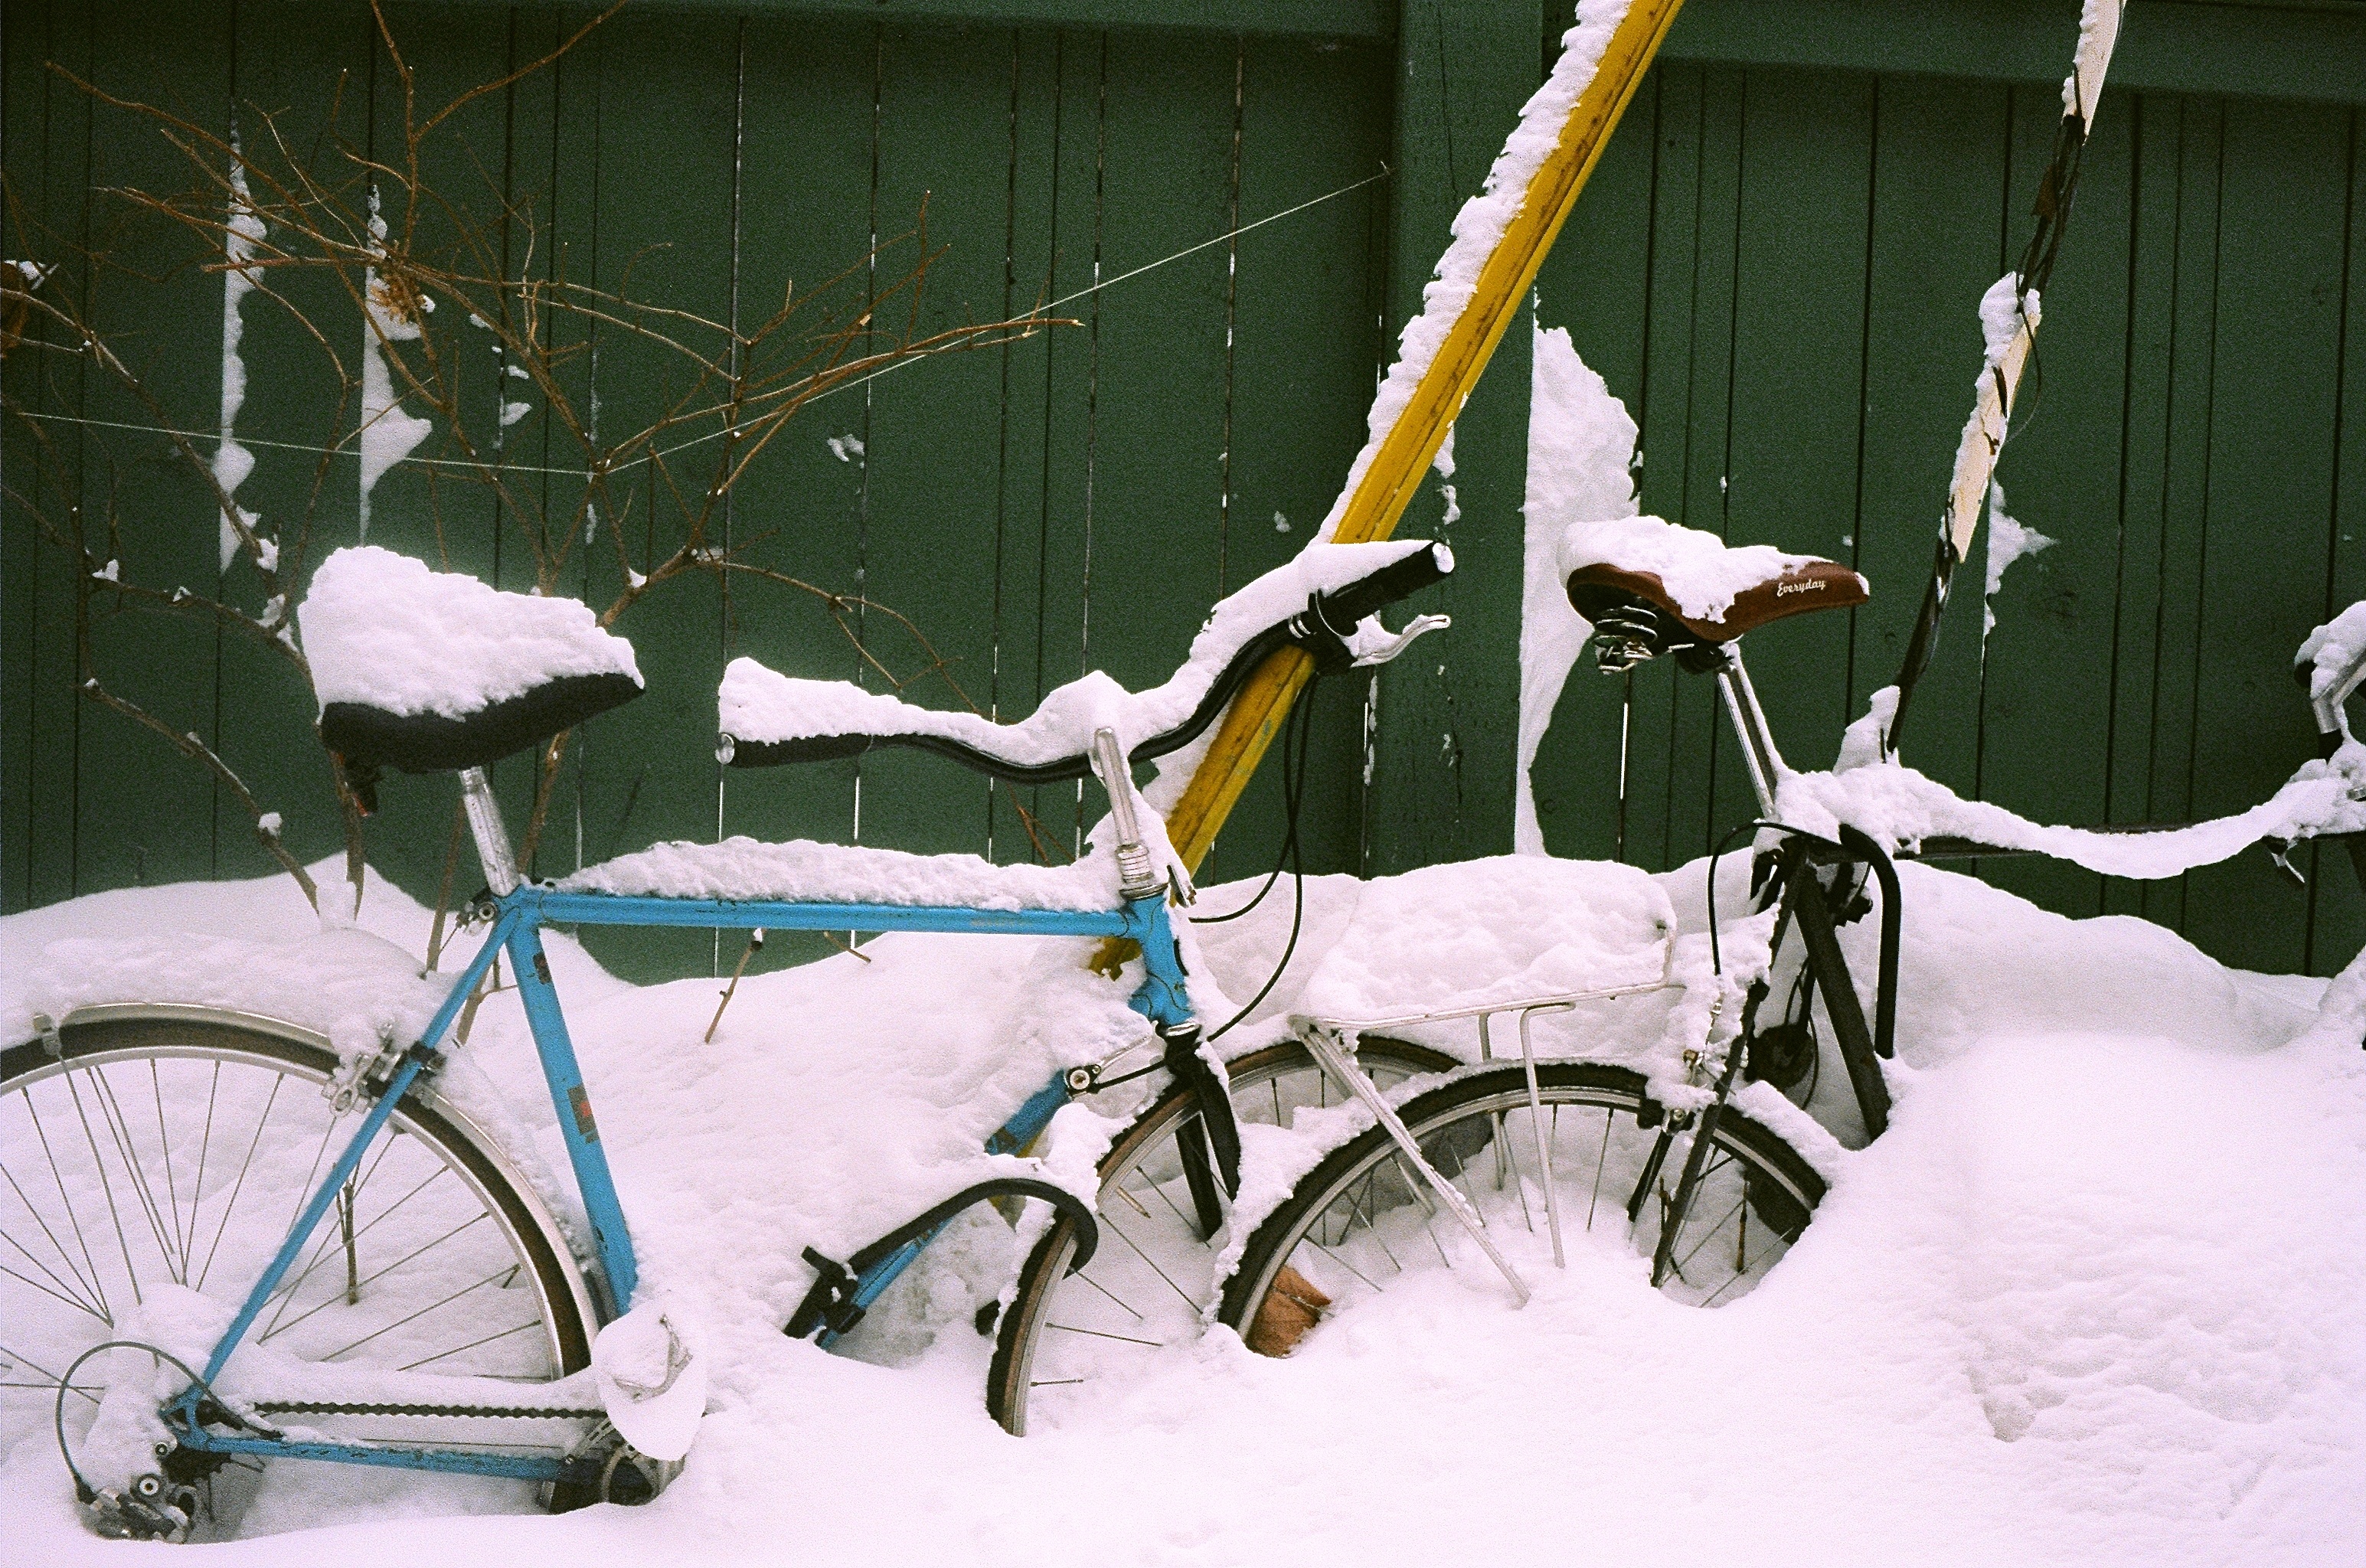
snow, cold, winter, fence, flower, bike, spring, weather, season, parked, covered up